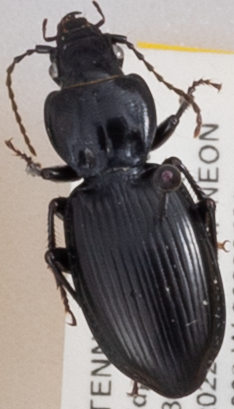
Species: Cyclotrachelus fucatus
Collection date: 2022-06-08
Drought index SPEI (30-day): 0.144
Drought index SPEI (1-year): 0.47
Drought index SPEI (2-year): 0.086